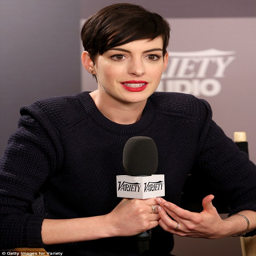
bold features : the star highlighted her big eyes and full lips with the snow white - inspired make - up